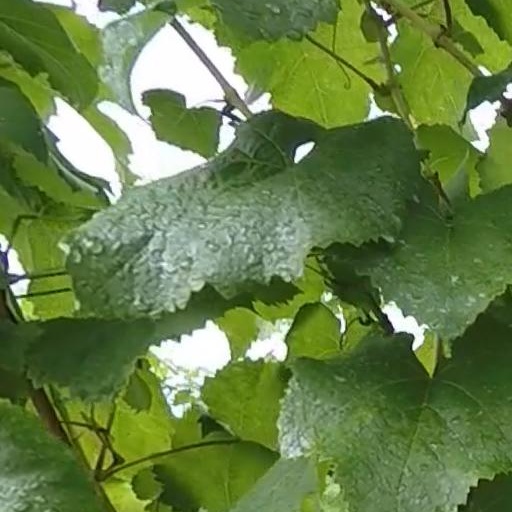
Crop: grape